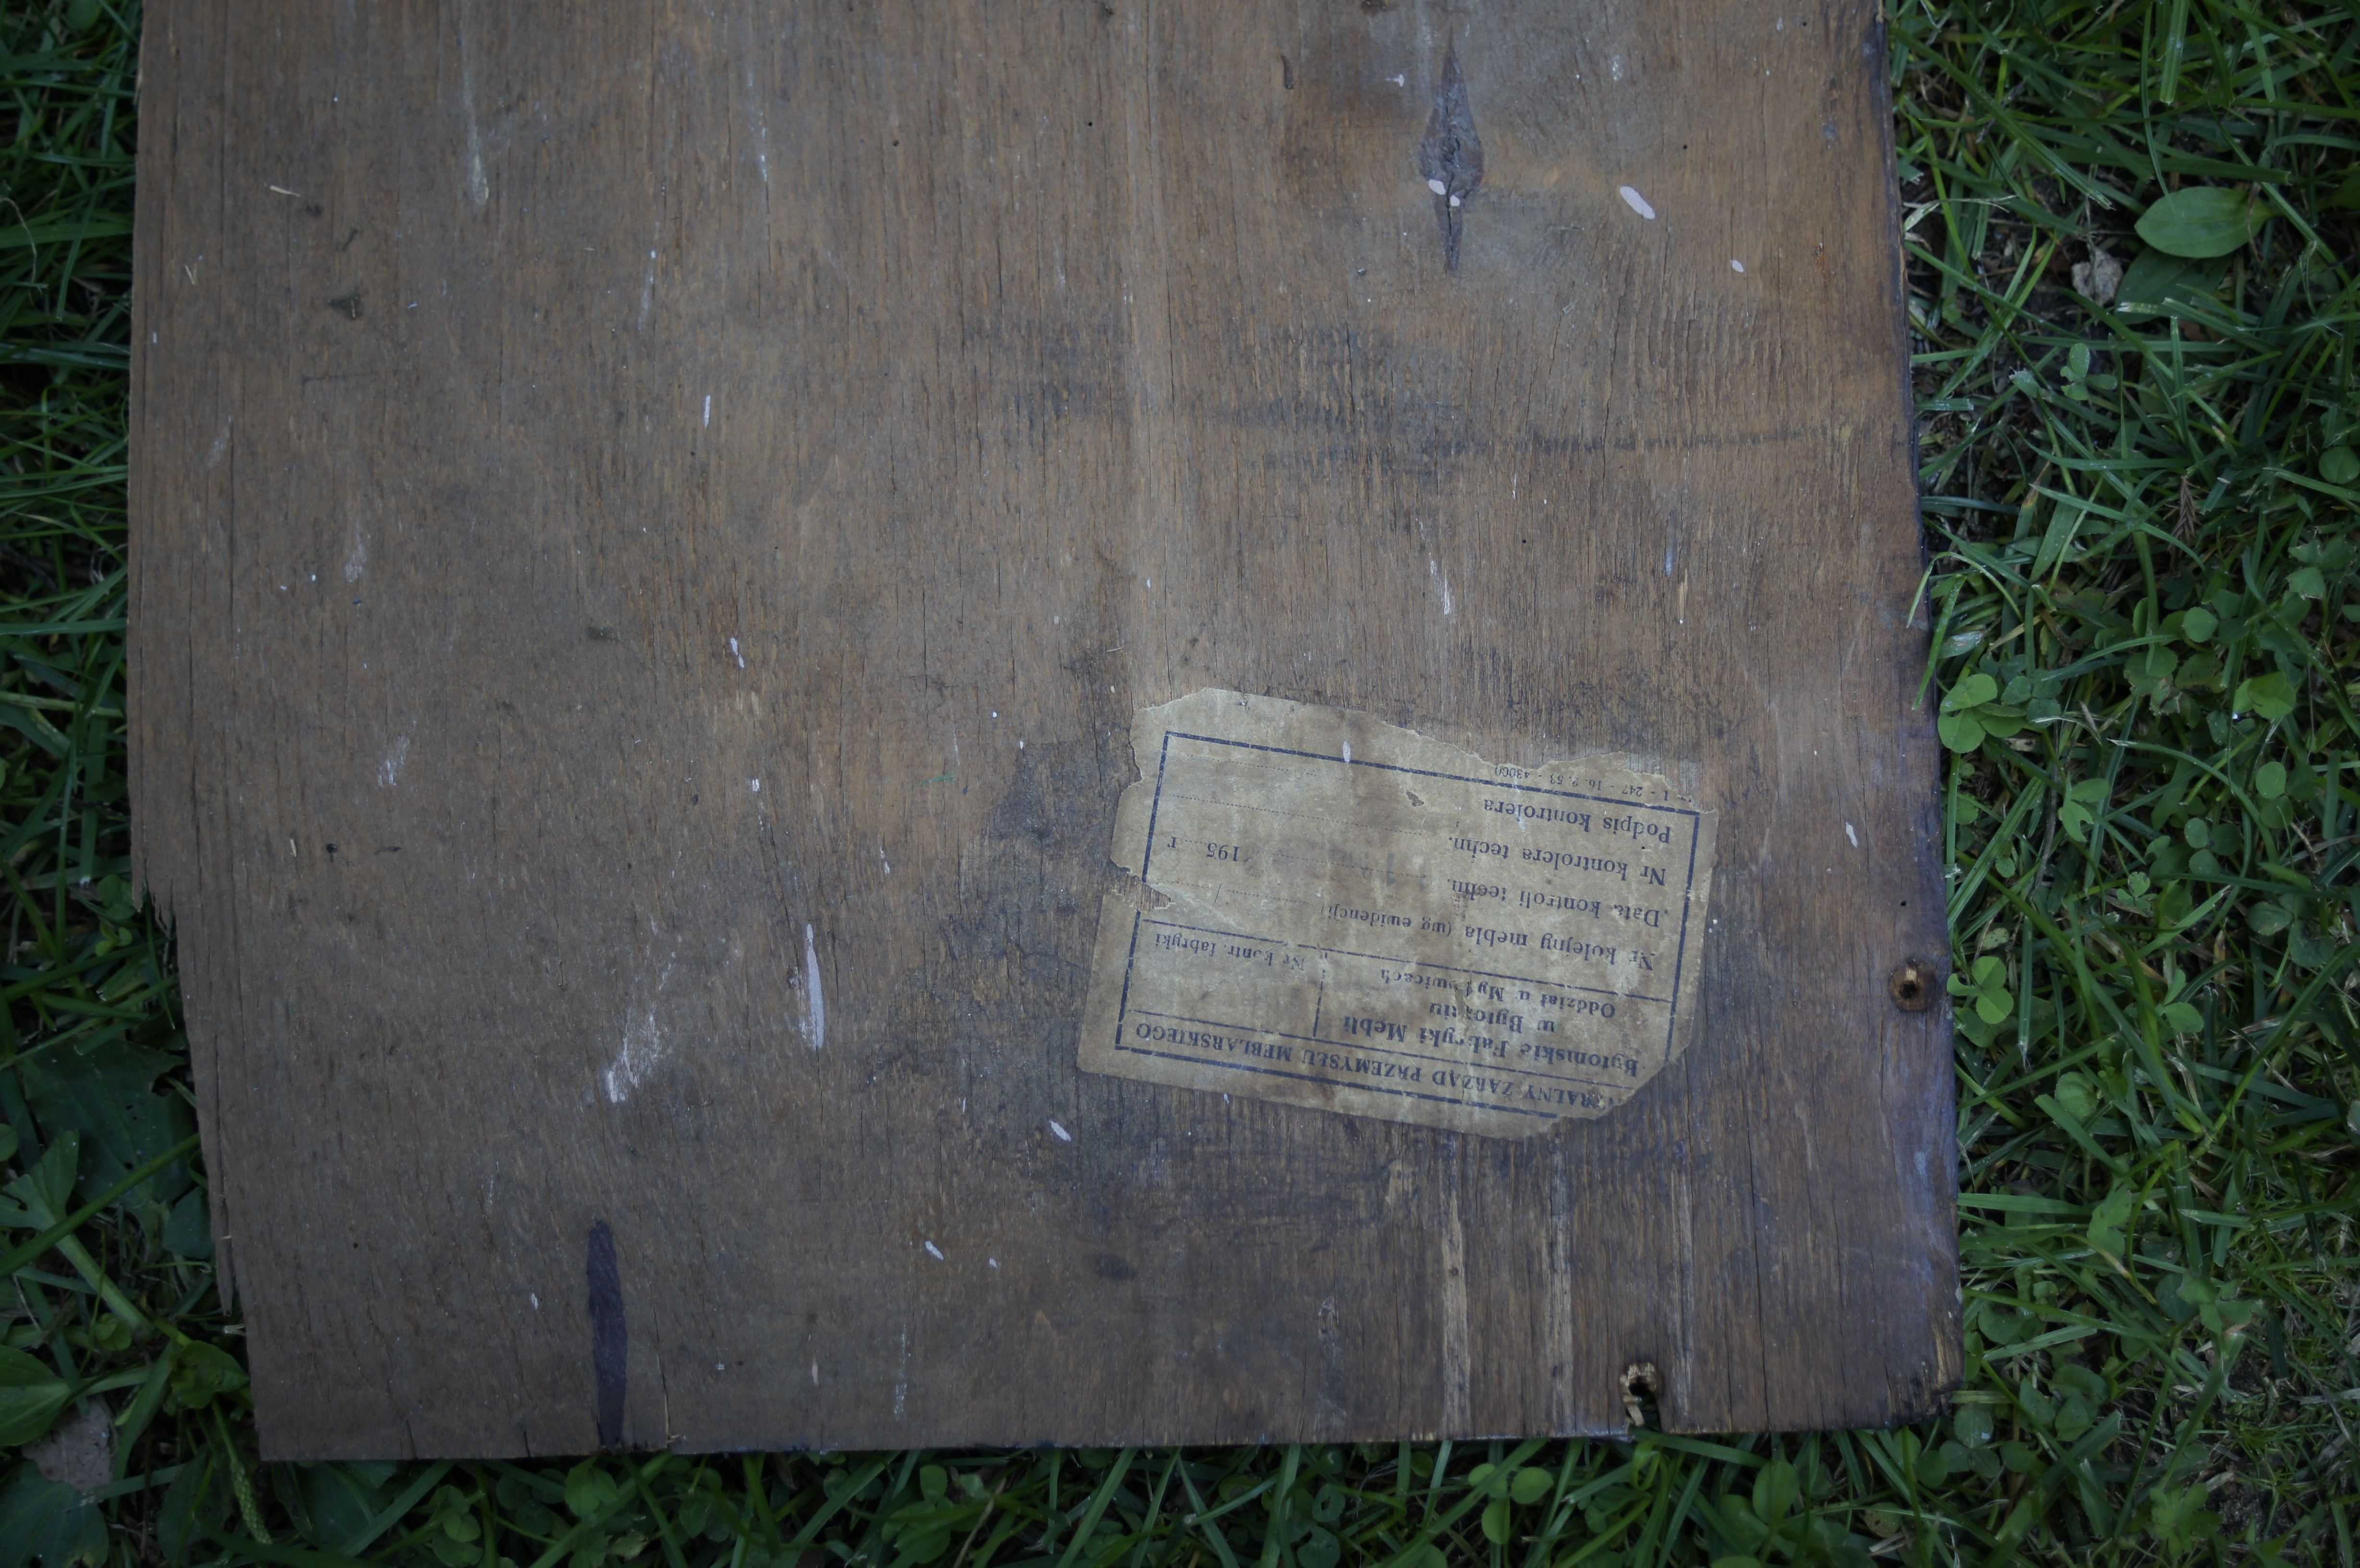
wood, tree, grass, plant, trunk, plywood